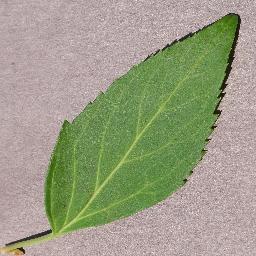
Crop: cherry
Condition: (including_sour)_healthy